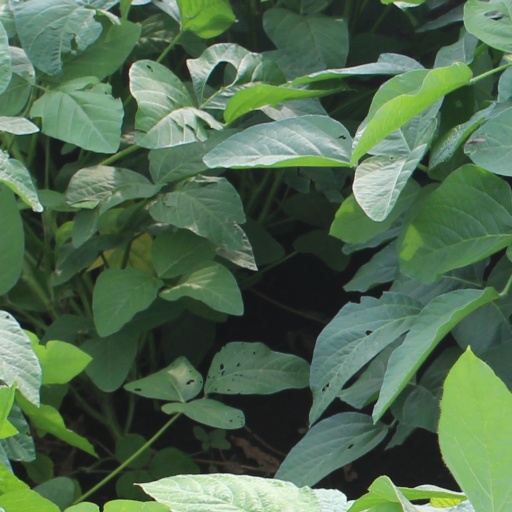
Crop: soybean